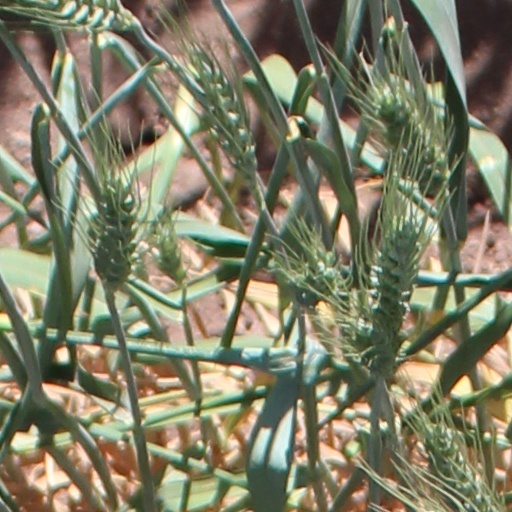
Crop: wheat